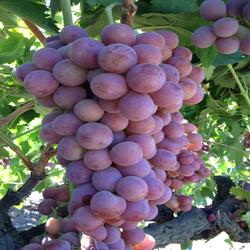
Label: Grapes